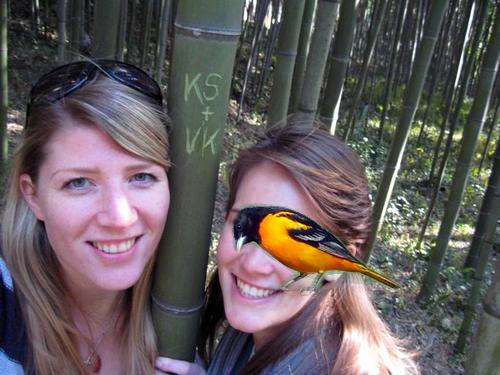
Bird species: Baltimore_Oriole
Bird type: landbird
Background: land